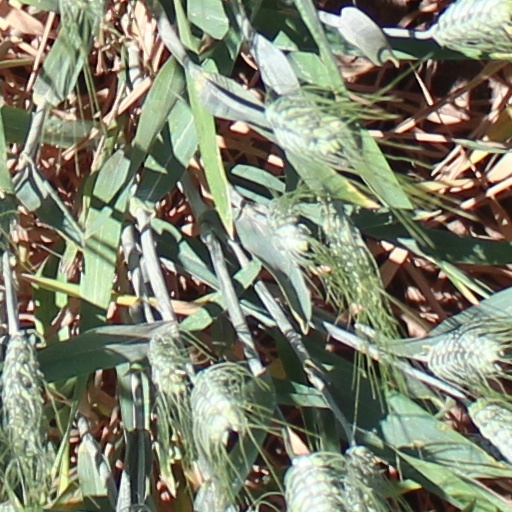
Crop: wheat